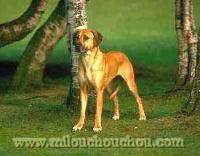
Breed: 230-n000080-Rhodesian_ridgeback